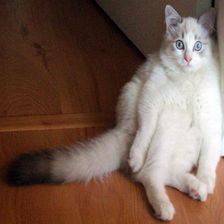
Species: cat
Breed: Ragdoll